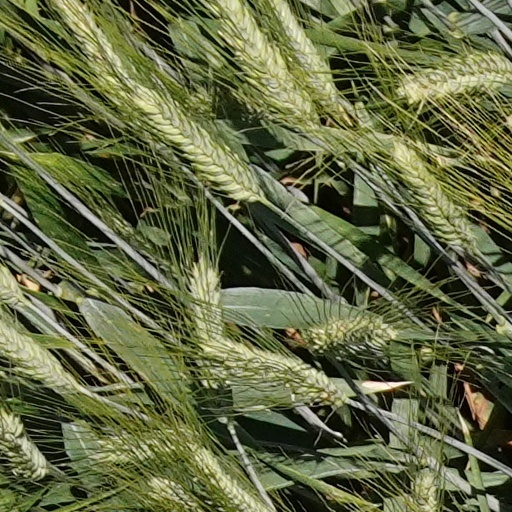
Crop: wheat